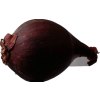
Label: red_onion